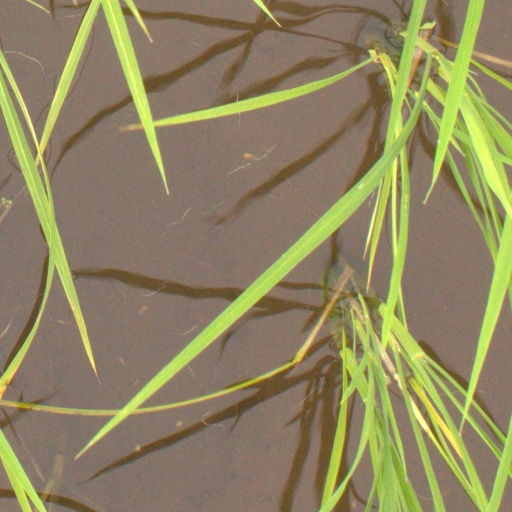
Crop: rice